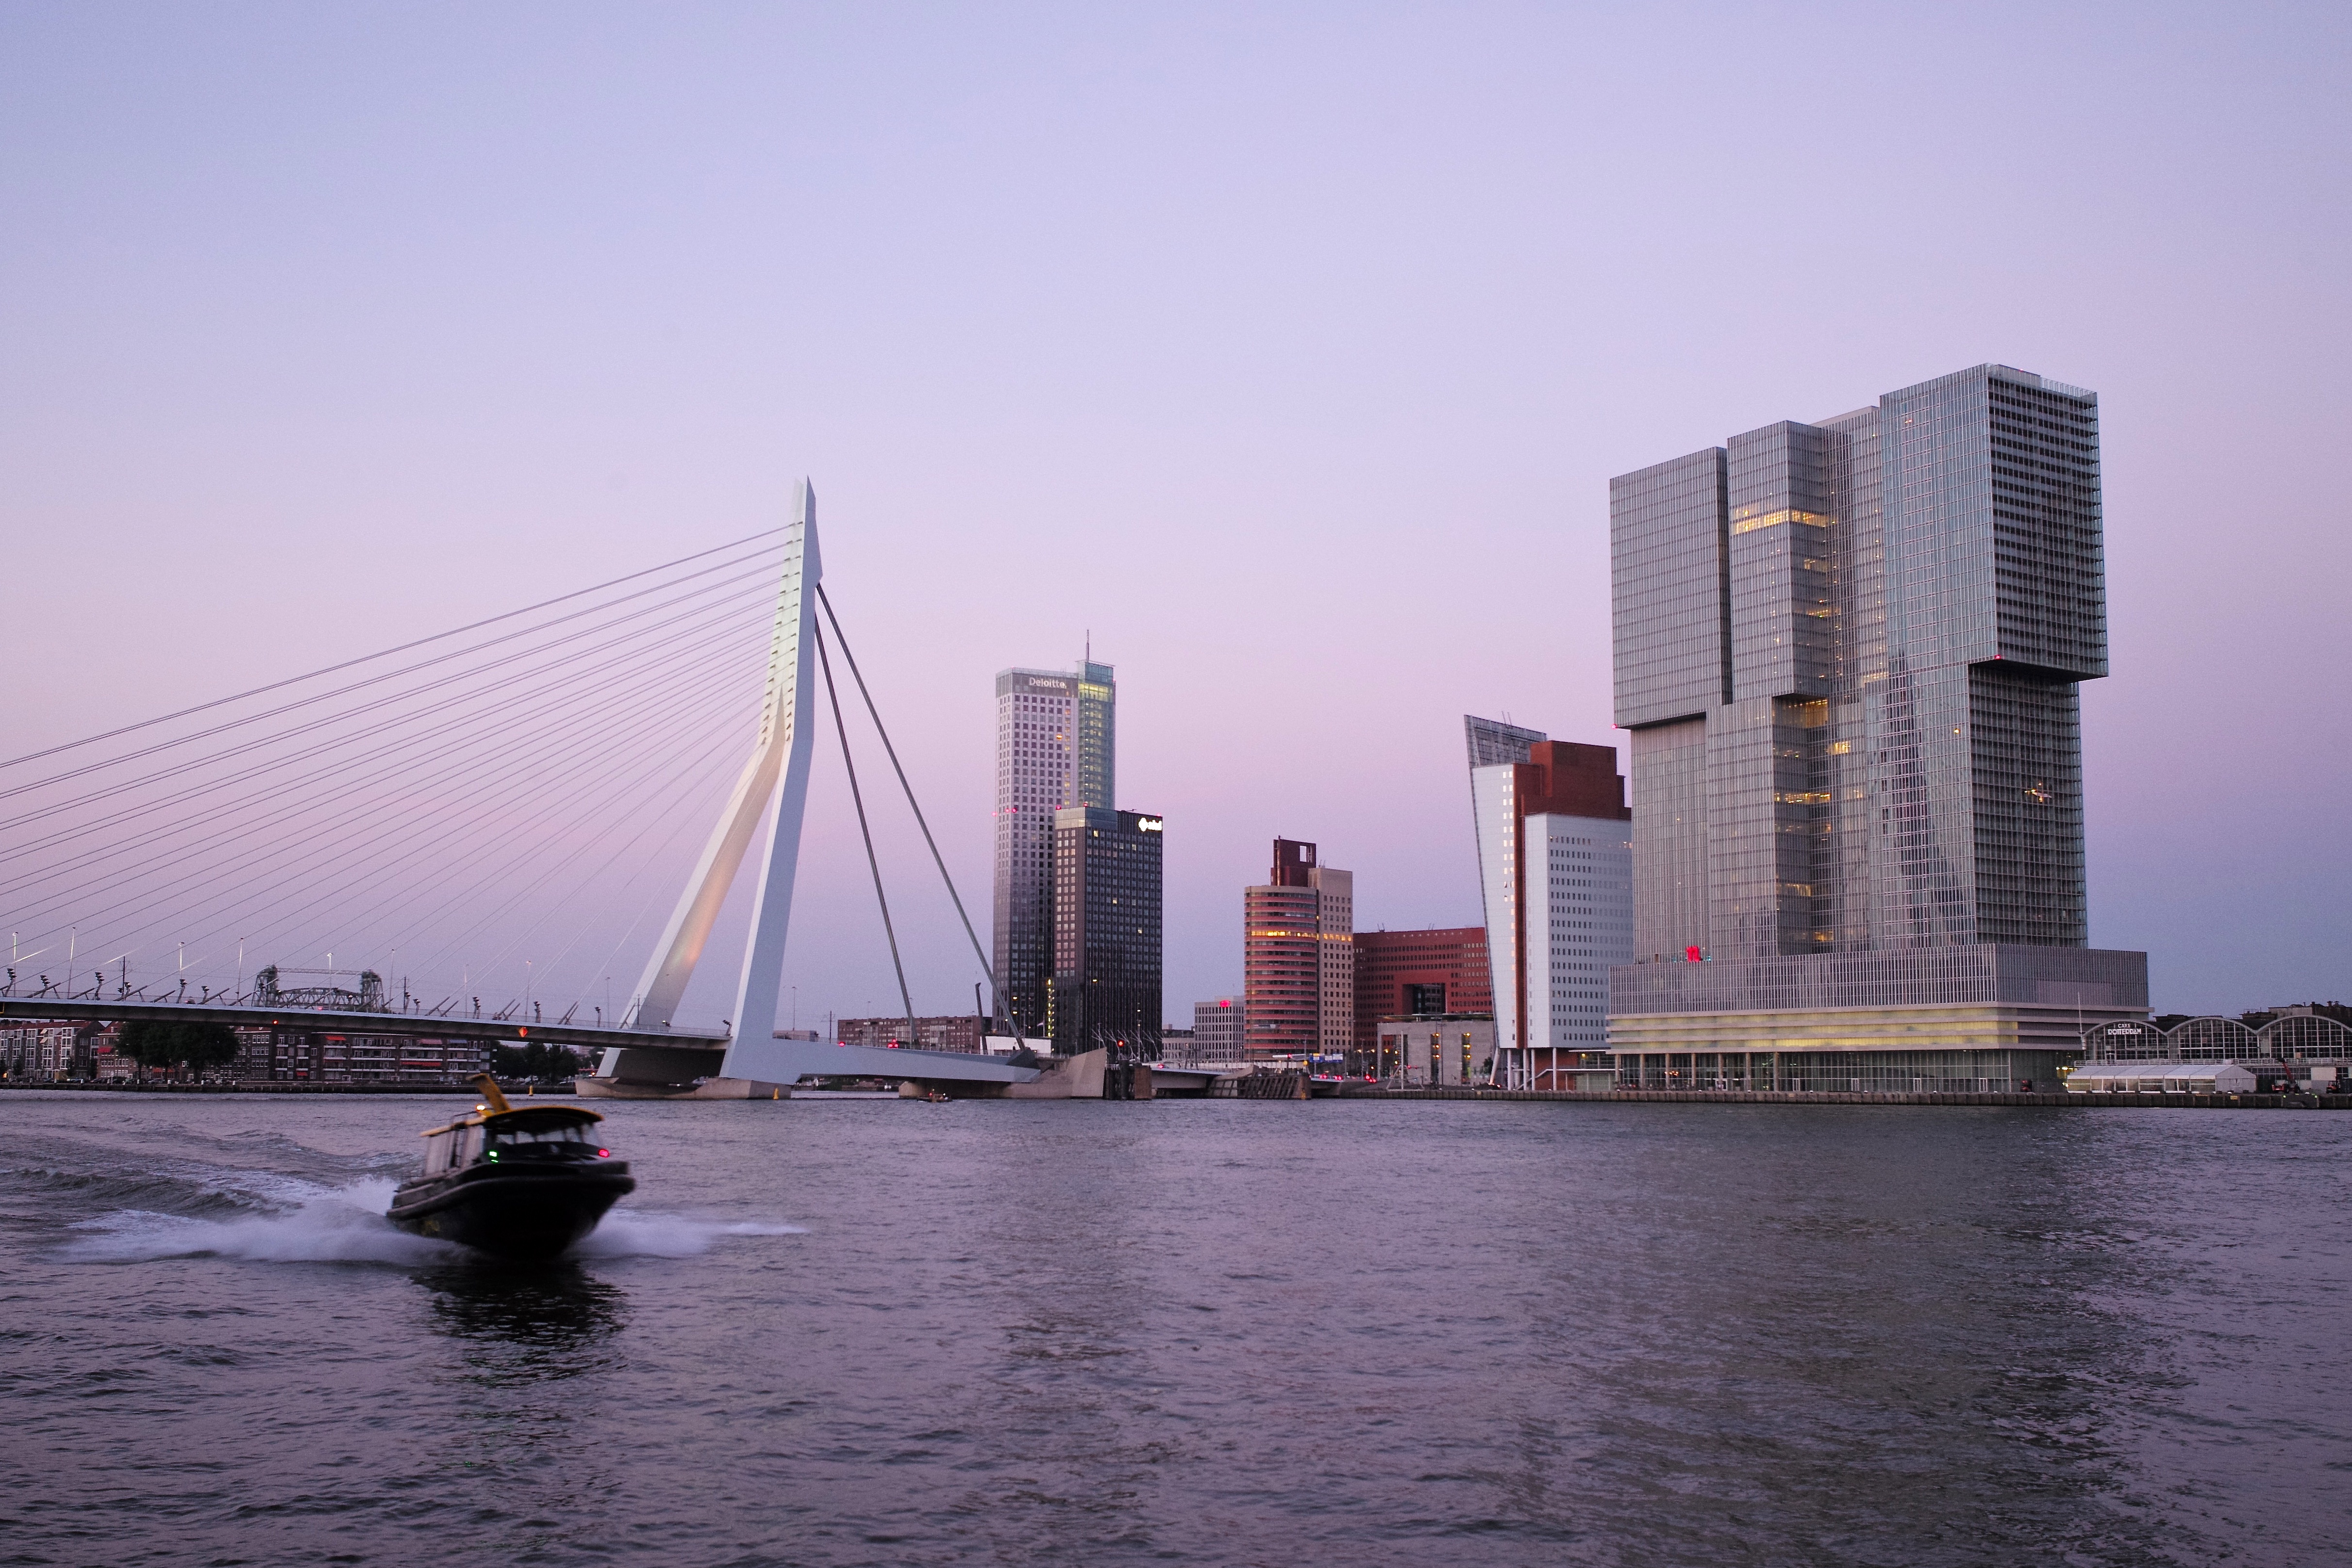
sea, water, horizon, dock, architecture, structure, sky, bridge, skyline, night, city, skyscraper, river, monument, cityscape, summer, travel, taxi, dusk, clear, europe, evening, architect, reflection, vehicle, shine, bay, landmark, harbor, tower block, swan, sculpture, art, holland, lights, netherlands, rotterdam, erasmus, brug, m, citylights, tripod, dutch, sparkling, longexposure, 28, f2, nightshot, leica, 240, most, summicron, shining, erasmusbrug, nieuwemaas, cablestayed, vanberkel, rem, koolhaas, derotterdam, cable stayed bridge, atmospheric phenomenon